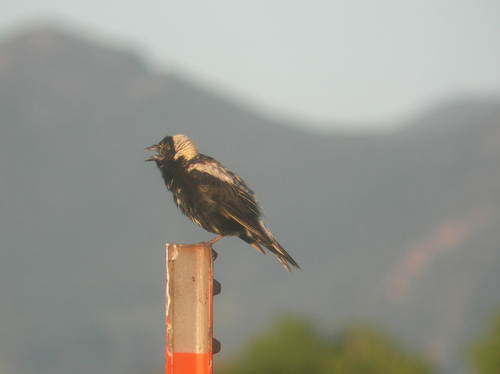
a small bird with brown on top of head and back, and black everywhere else.
this is a black and white bird with a pointy beak.
a small bird with white crown, and brown and white covering its rest of the body
this small black and gray bird has a pointed nose and a gray head and back.
this bird has a dark brown face and light brown crown.
this bird has wings that are black and has a yellow crownthe bird has a spotted back, small black bill and black back.
mostly black bird with white on its crown, nape and back with reddish colored tarsus.
a small bird with a black covering and yellow crown and wingbars.
this bird has wings that are black and has a white nape
Species: Bobolink